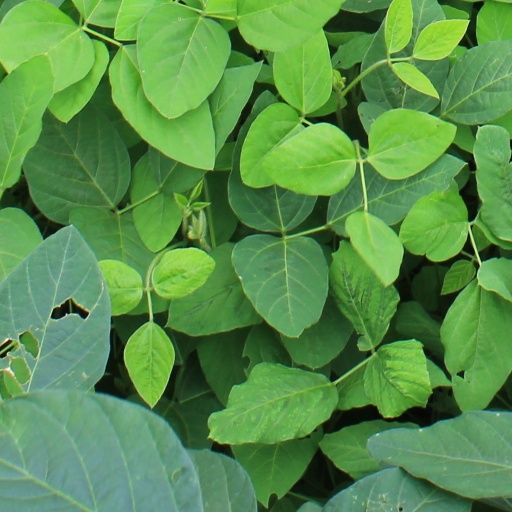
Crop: soybean